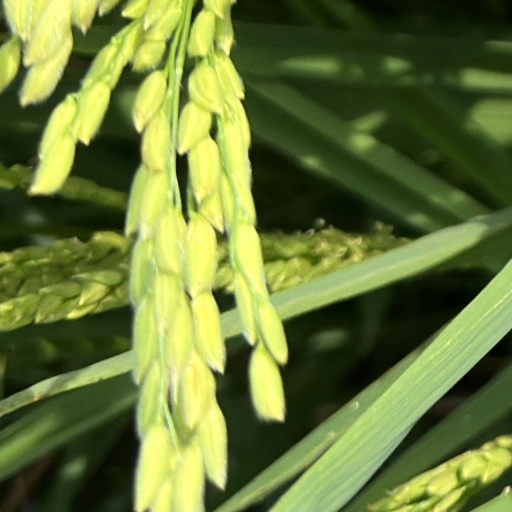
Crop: rice